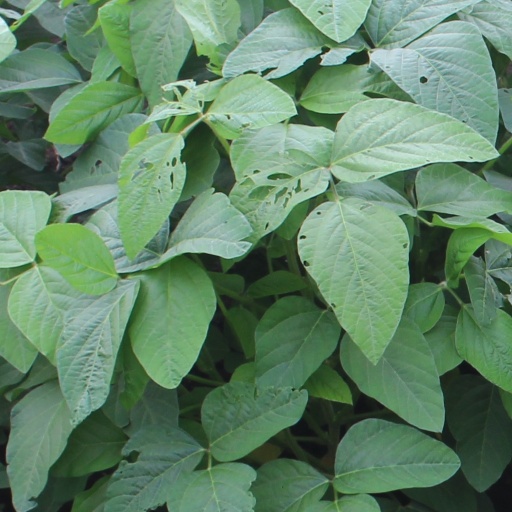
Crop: soybean